Emanoil Băleanu

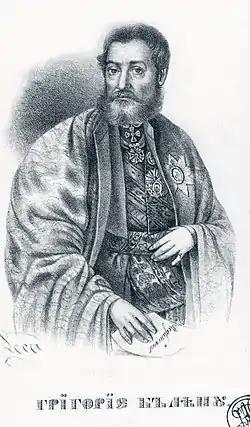
Grigore III Băleanu holding a copy of "Regulamentul Organic" and displaying the Order of Saint Anna; 1837 lithograph by Lecca

The throne in Bucharest was assigned to Alexandru II Ghica, who presided over an era of Westernization. Historian Bogdan Bucur notes that, under the "Regulamentul" regime and its "bourgeois era", the Băleanus were the third most powerful clan of Wallachian boyars, ranking below the Filipescus and the Ghicas. In 1830, formally renouncing Ottoman clothing, Emanoil Băleanu was integrated within the restored and modernized Wallachian military forces. He was one of the last boyars to be granted automatic advancement based on high birth, and almost immediately received the rank of "Polkovnik" (Colonel). He was first assigned command over the 1st Infantry Regiment at Craiova, serving under Russian commanders. His own subordinates included two future conservative polemicists, Grigore Lăcusteanu and Dimitrie Papazoglu. Băleanu was stationed in Bucharest in 1831, when Wallachia was hit by the second cholera pandemic. As reported by Lăcusteanu, Russian overseer Pavel Kiselyov held Băleanu and Ioan Odobescu responsible for the poor hygiene at Filantropia Hospital. Both were "arrested inside the hospital" and only released following its complete sanitation. According to Lăcusteanu, they relied on take-out food and slept at a local pub.